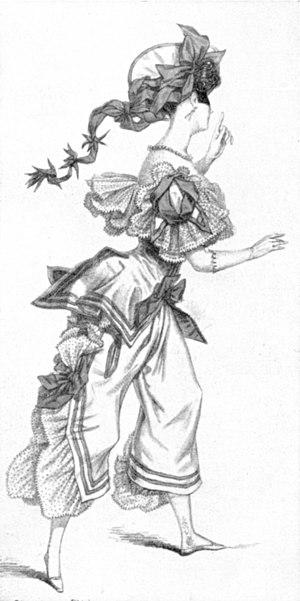
Le Carnaval de Paris est caractérisé entre autres par des personnages typiques identifiés par leur costume particulier et variant au cours des siècles.